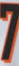
Number: 7